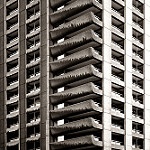
Scene: Outdoor